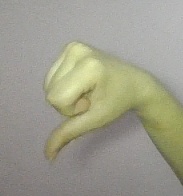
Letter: waw